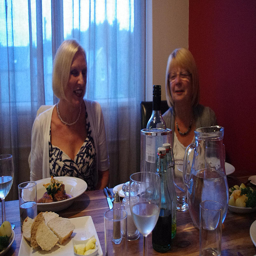
Two beautiful blondes sitting next to each other at a table.
Two women are seated at a table eating a fancy dinner.
Two women sit at a table full of food and beverage items.
Two women sitting at a table with plates of food in front of them.
Two woman sit at a dinner table full of food and drinks.